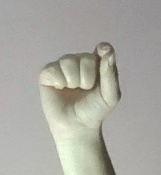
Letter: fa